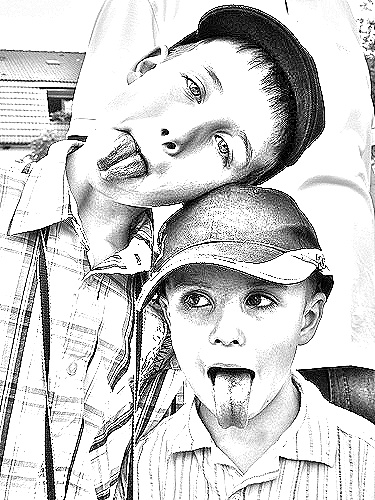
Portrait style: Sketch Portrait